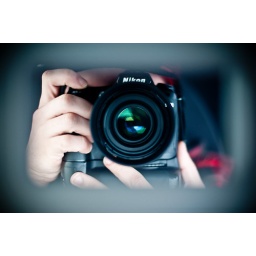
Used small mirror in car, came out better than expected considering the car didnt stop moving me about.